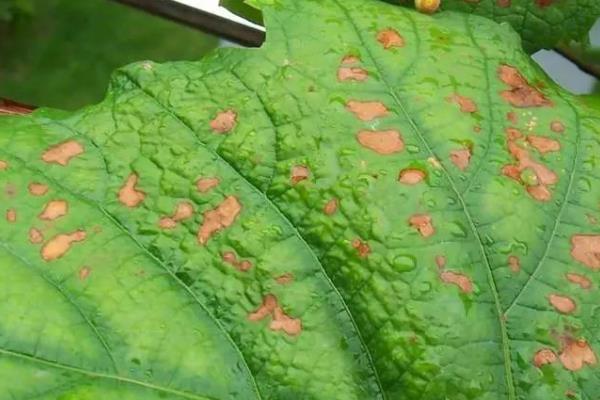
Plant: Grape
Disease: grape leaf spot